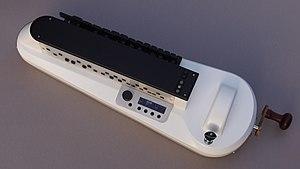
MidiGurdy - Vielle à roue électronique sans fil avec capteurs intégrés, processeur, table d'harmonie et interface utilisateur avec écran OLED. Clavier à 24 touches. Alimenté par batterie rechargeable. Fabricant
La vielle à roue est un instrument à cordes, frottées par une roue en bois au lieu d'un archet. La roue est tournée avec une manivelle de la main droite, pendant que la main gauche du musicien joue la mélodie sur un clavier.